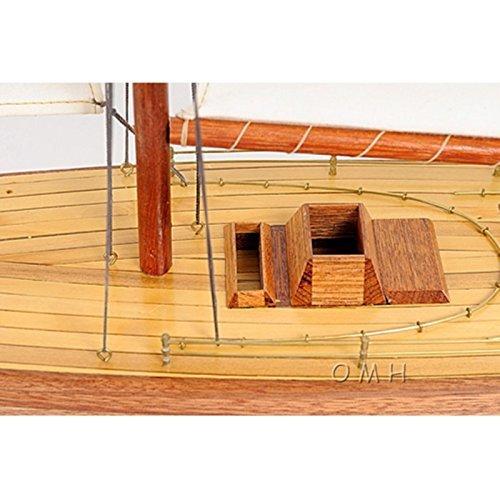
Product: Old Modern Handicrafts Columbia Collectible, Medium
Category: Toys & Games | Hobbies | Models & Model Kits | Pre-Built & Diecast Models | Watercraft
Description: They are 100% hand built individually using plank-on-frame construction method and are similar to the building of actual ships.
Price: $84.99
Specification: ProductDimensions:24x5x31inches|ItemWeight:2.6pounds|ShippingWeight:3.6pounds(Viewshippingratesandpolicies)|Manufacturer:OldModernHandicrafts--DROPSHIP|ASIN:B00N9CMJG4|Itemmodelnumber:Y011